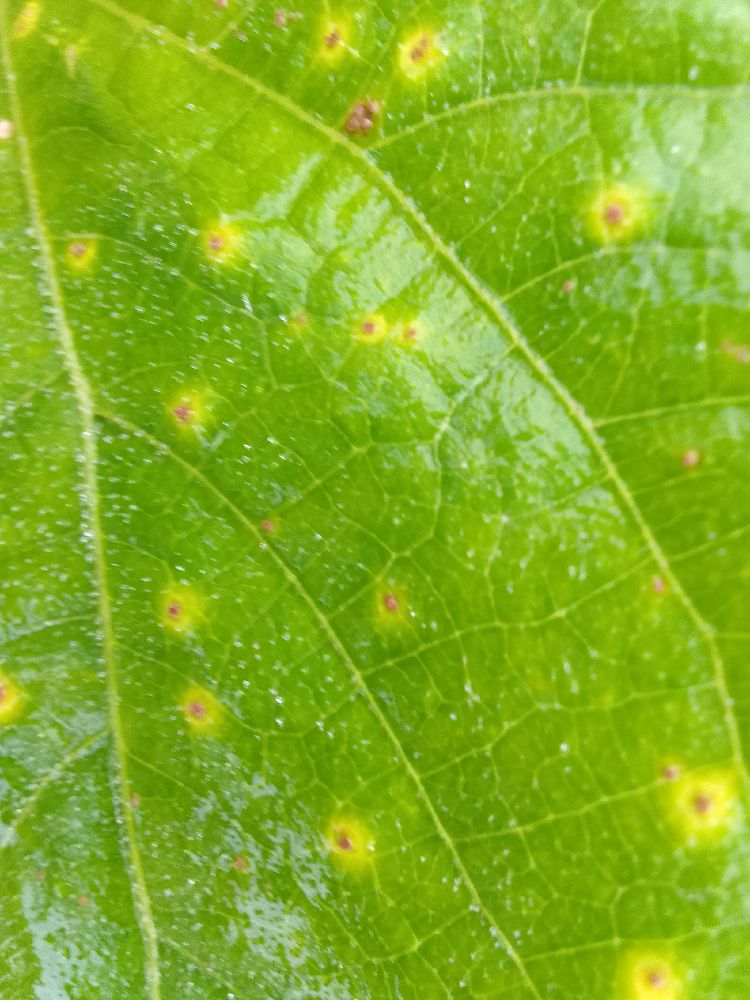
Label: rust